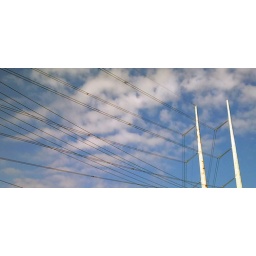
Rusty hydro towers standing tall in the air. If you're quite, you can hear the buzz of the electricity...